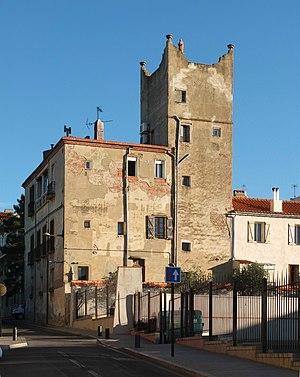
Le couvent des Carmes Déchaux Saint-Joseph, situé à Perpignan dans le département des Pyrénées-Orientales, est fondé le 8 avril 1589 sur le flanc de la colline du « Puig Sant Jaume », entre la rue Rabelais, la rue et la place Saint-Joseph. Le couvent est supprimé en 1791.